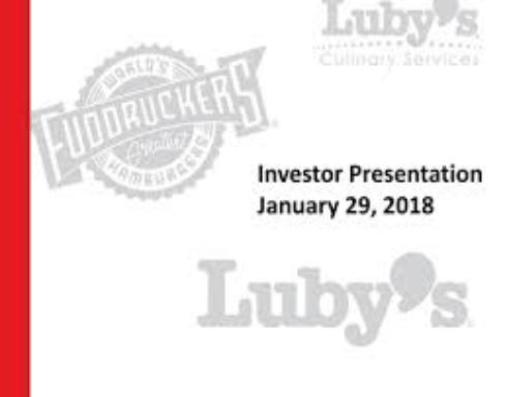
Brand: luby's
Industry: Food